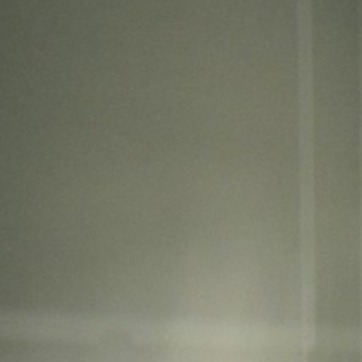
Material: mirror